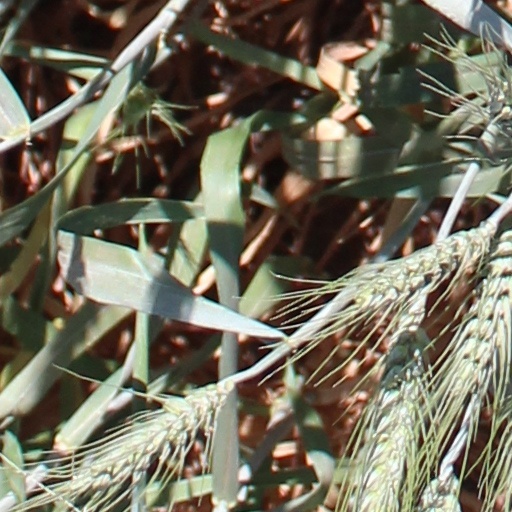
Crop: wheat